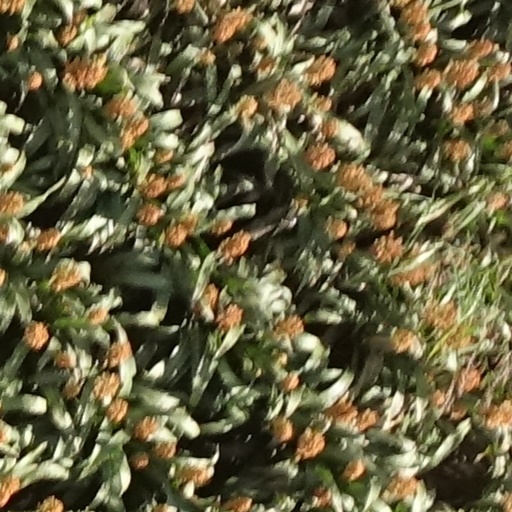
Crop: sorghum